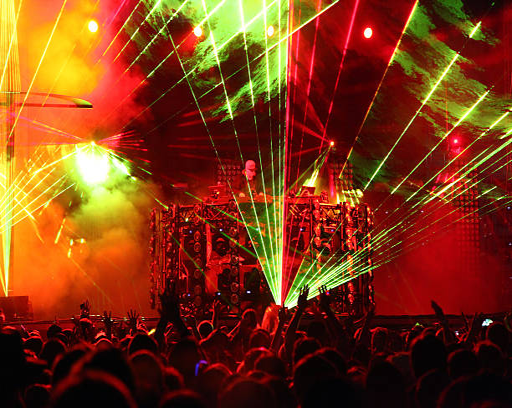
electronica artist performs during day of the festival .